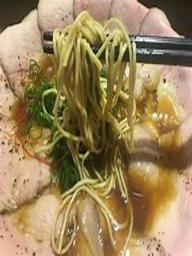
 ramen